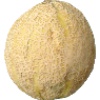
Label: Cantaloupe 2